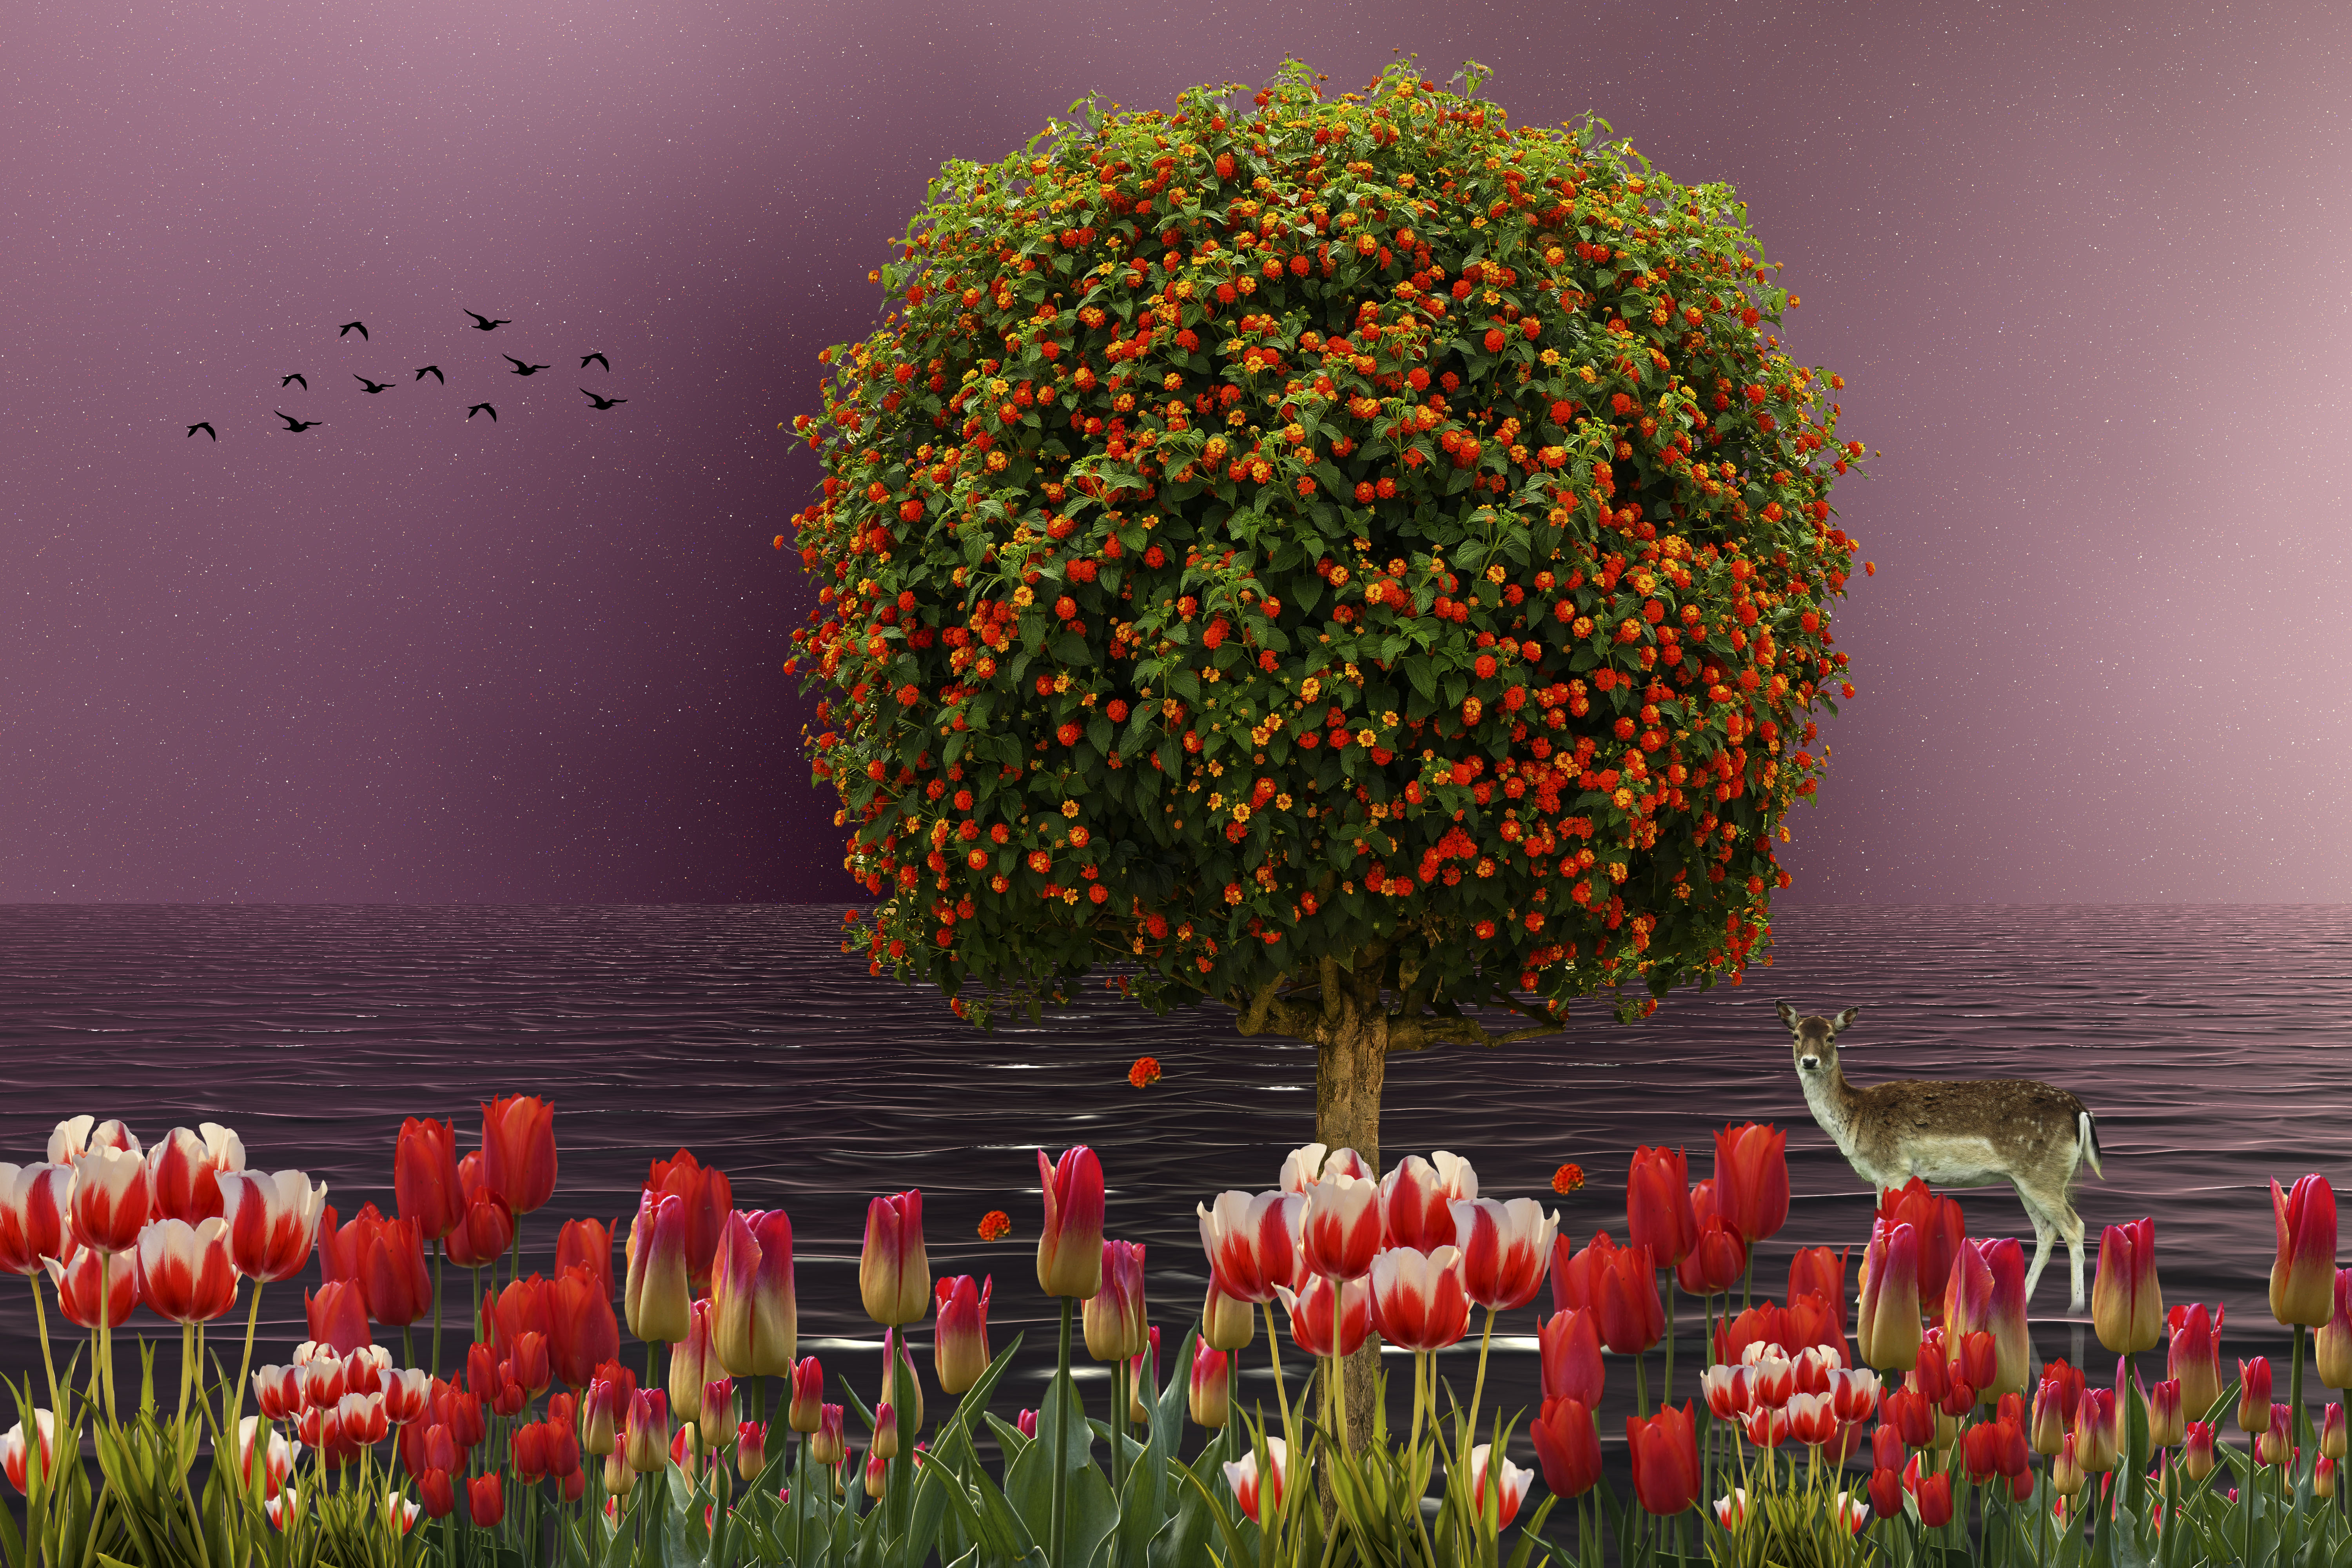
nature, night, dusk, deer, animal, water, flower, plant, flora, flowering plant, spring, tulip, field, petal, landscape, sky, shrub, wildflower, tree